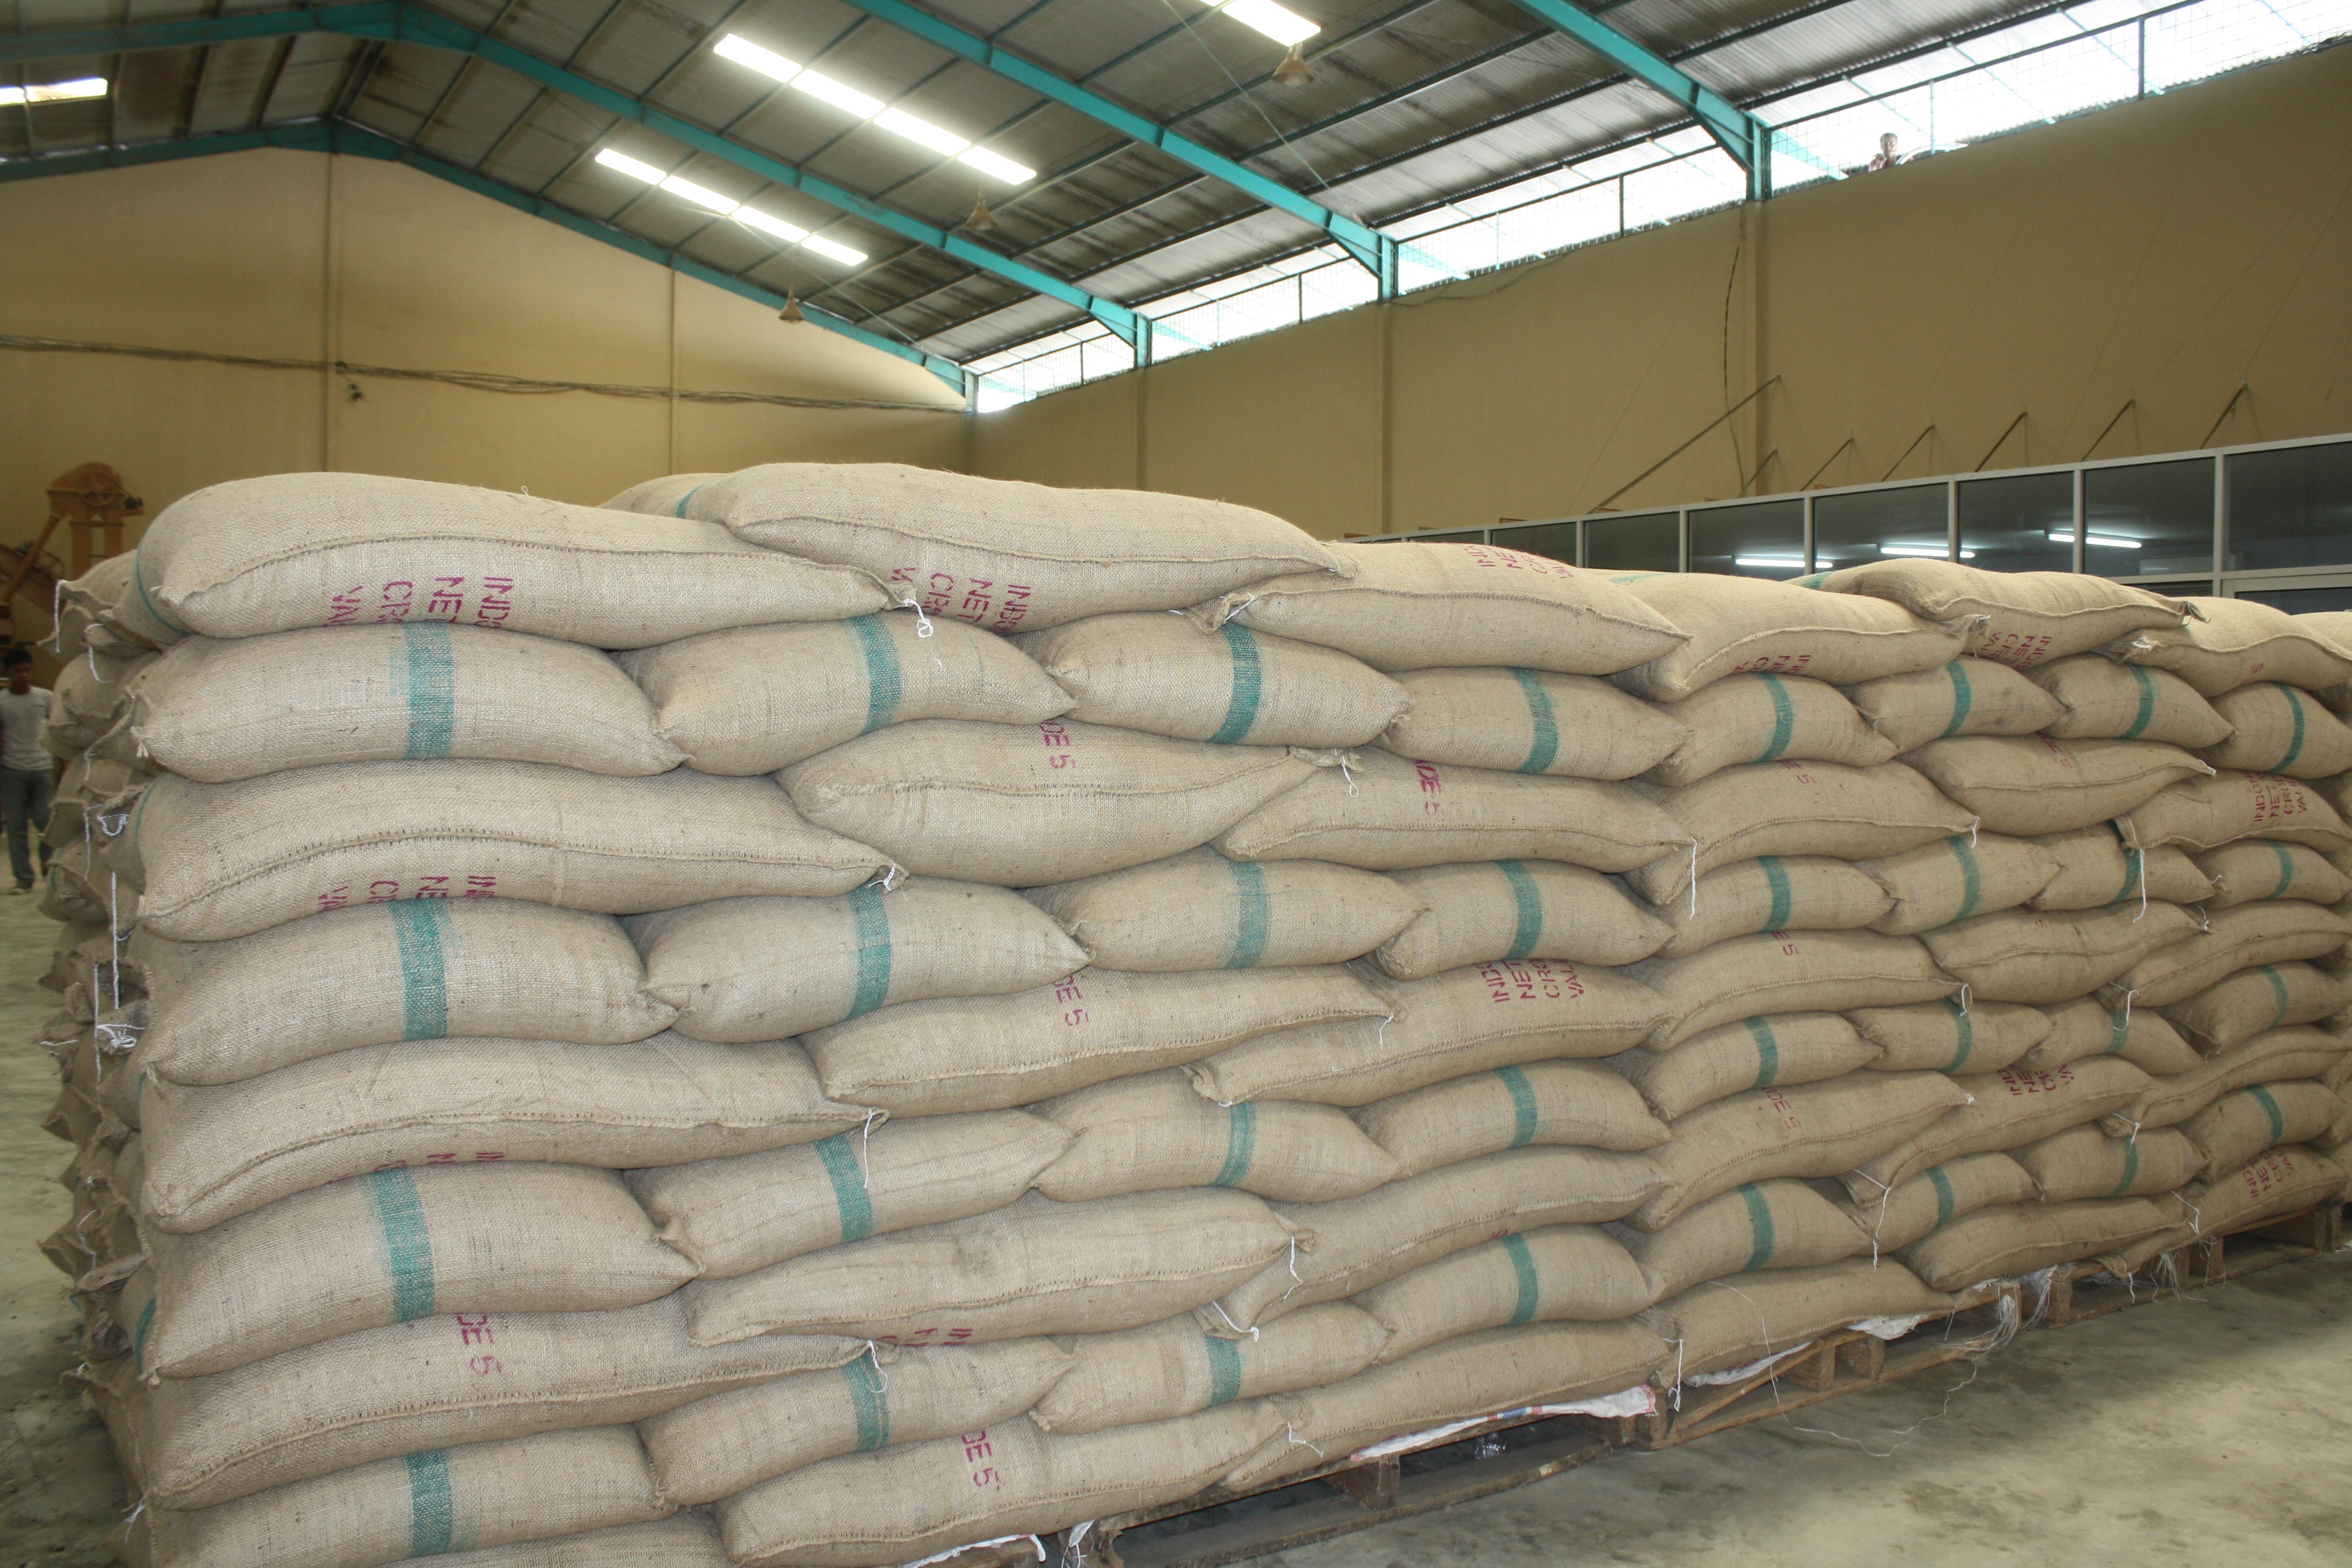
factory, industry, business, stack, material, storage, warehouse, storehouse, stock, pallet, distribution, supply, goods